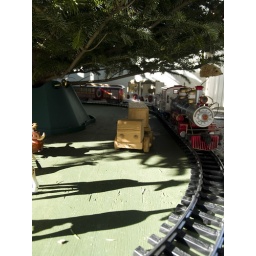
the train under the big tree